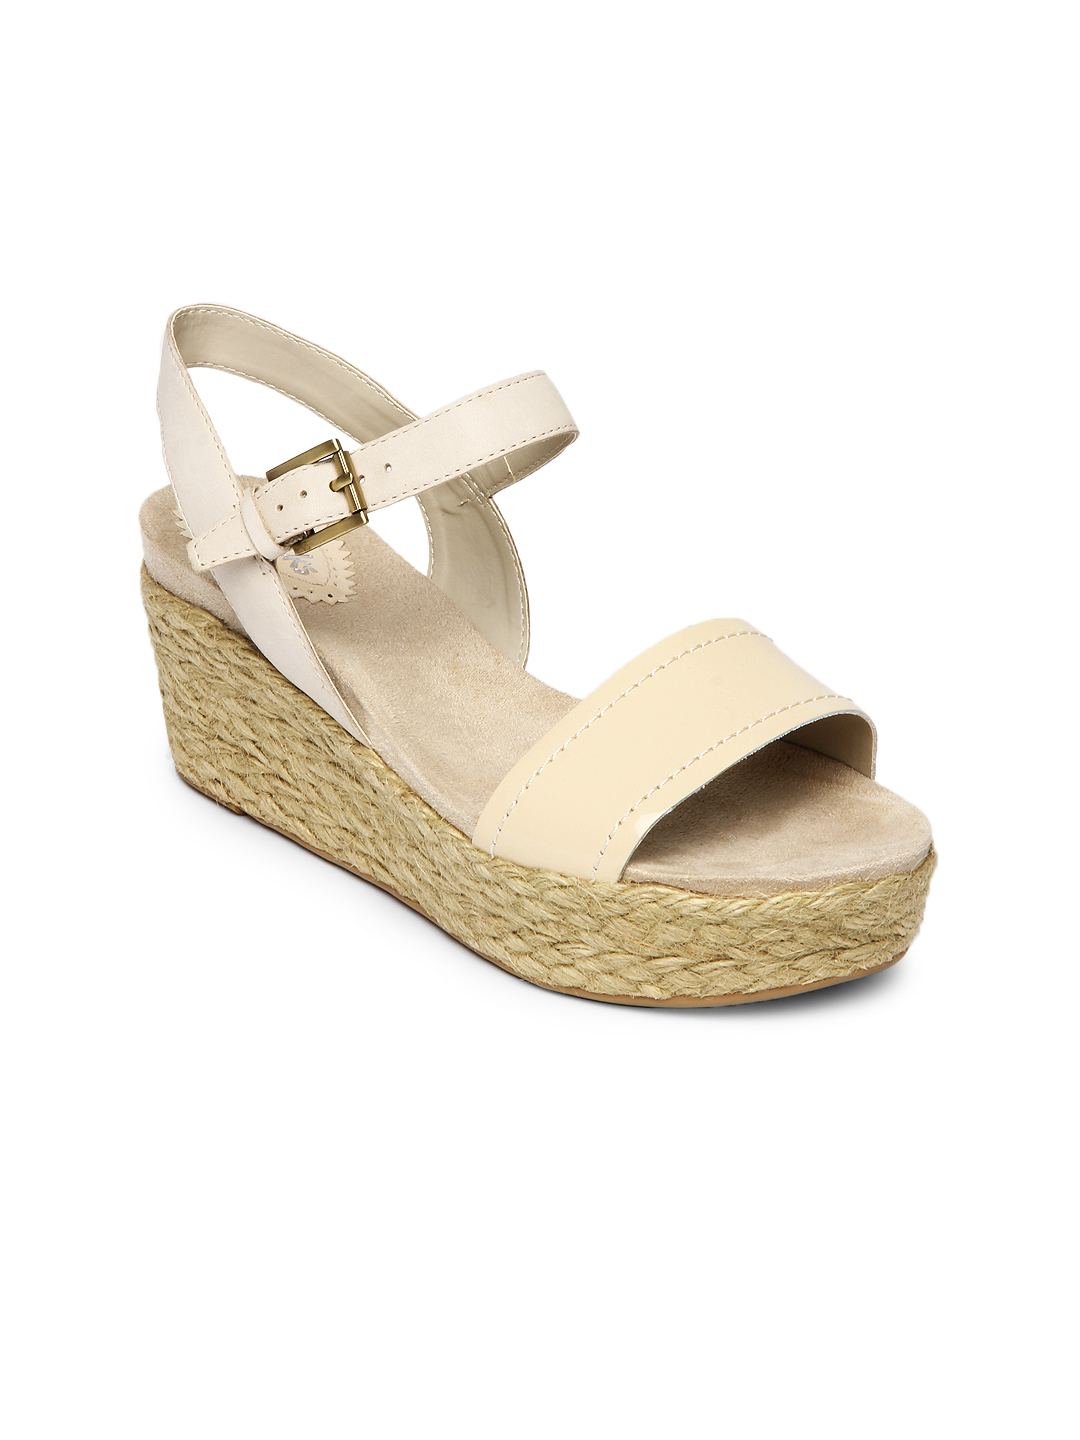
Clarks Women Cream Coloured Onslow Beat Leather Wedges
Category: Footwear / Shoes / Heels
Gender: Women
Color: Cream
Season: Fall 2013
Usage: Casual